2005–06 Liverpool F.C. season

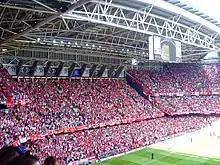
Liverpool supporters at the 2006 FA Cup Final

The 2005–06 season was the 114th season in Liverpool Football Clubs existence, and their 44th consecutive year in the top-flight, and covers the period from 1 July 2005 to 30 June 2006. Liverpool finished the season in third position, nine points behind champions Chelsea. They won the FA Cup for the seventh time by beating West Ham United in the final 3–1 on penalties after a 3–3 draw.